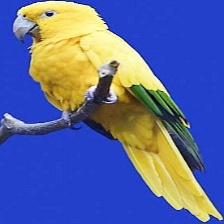
Species: GOLDEN PARAKEET
Scientific name: GUARUBA GUAROUBA